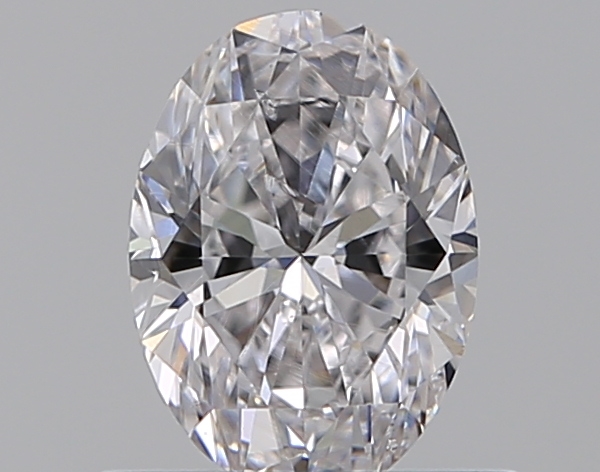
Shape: oval
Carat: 0.7
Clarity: SI2
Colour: E
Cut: VG
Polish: EX
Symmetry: VG
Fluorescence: F
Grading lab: GIA
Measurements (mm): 6.79 x 4.86 x 3.19